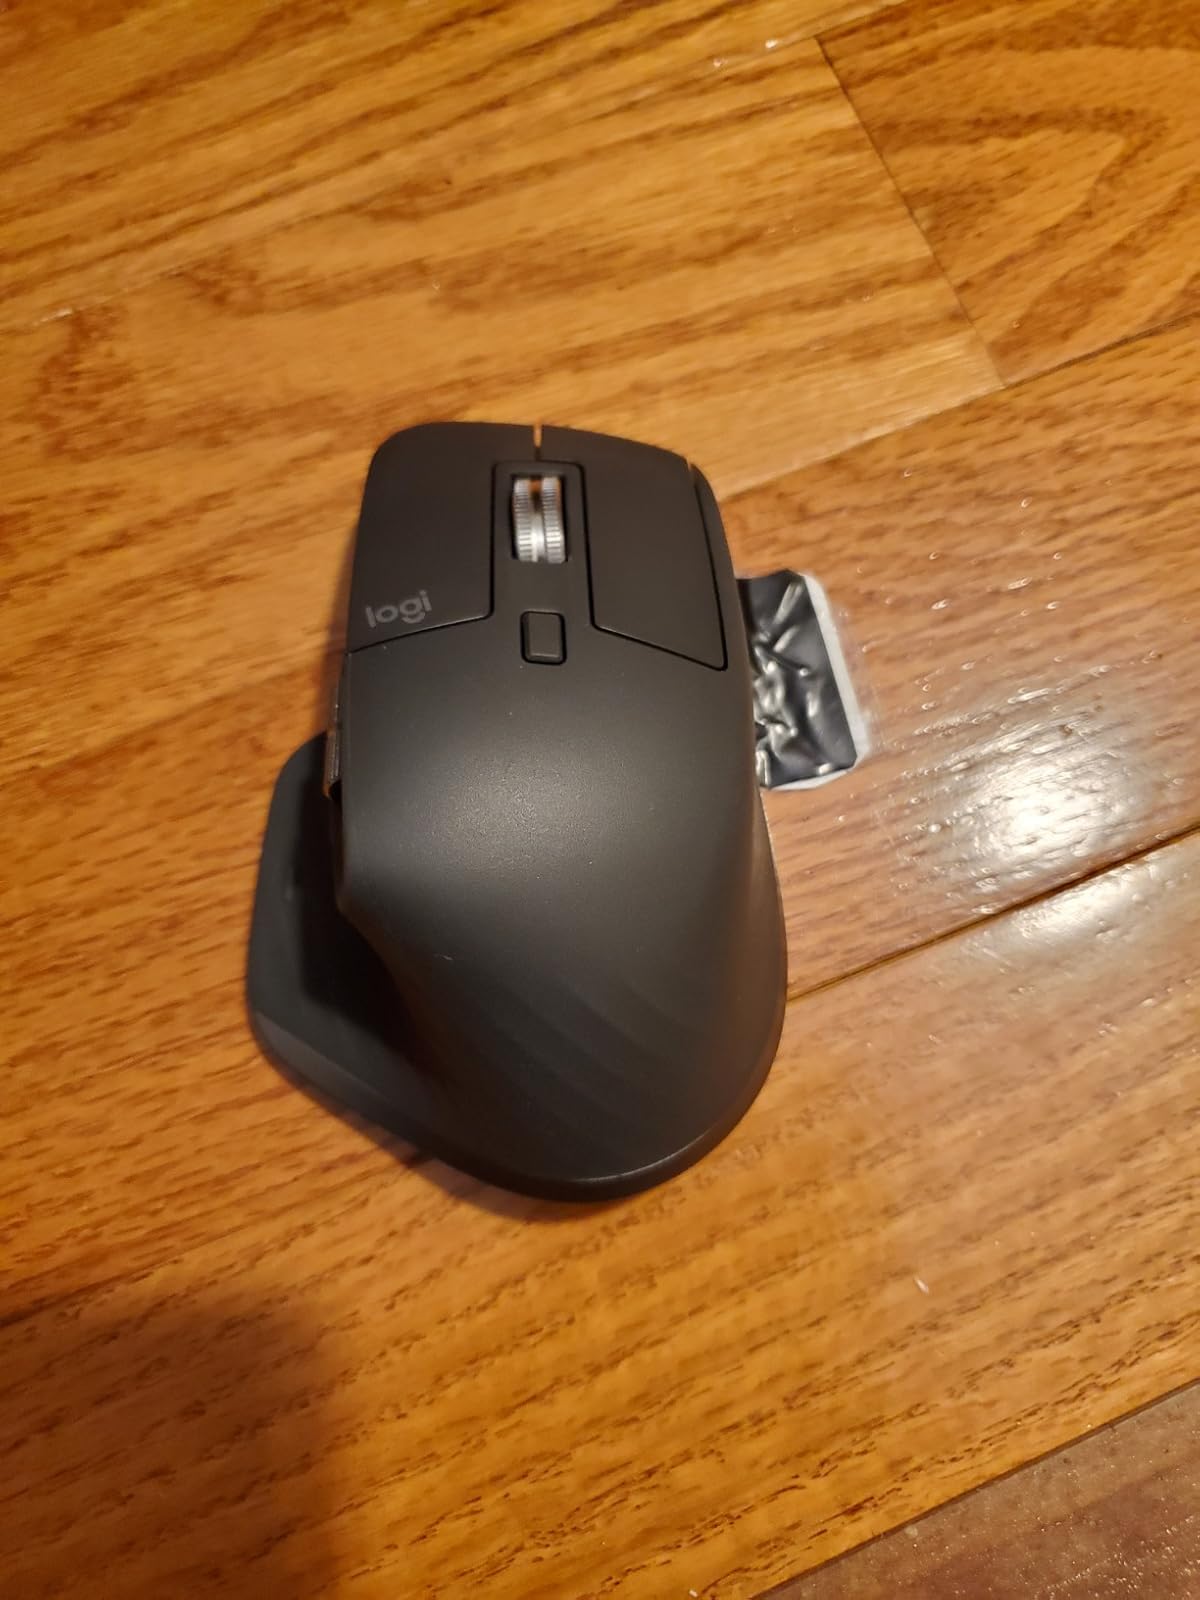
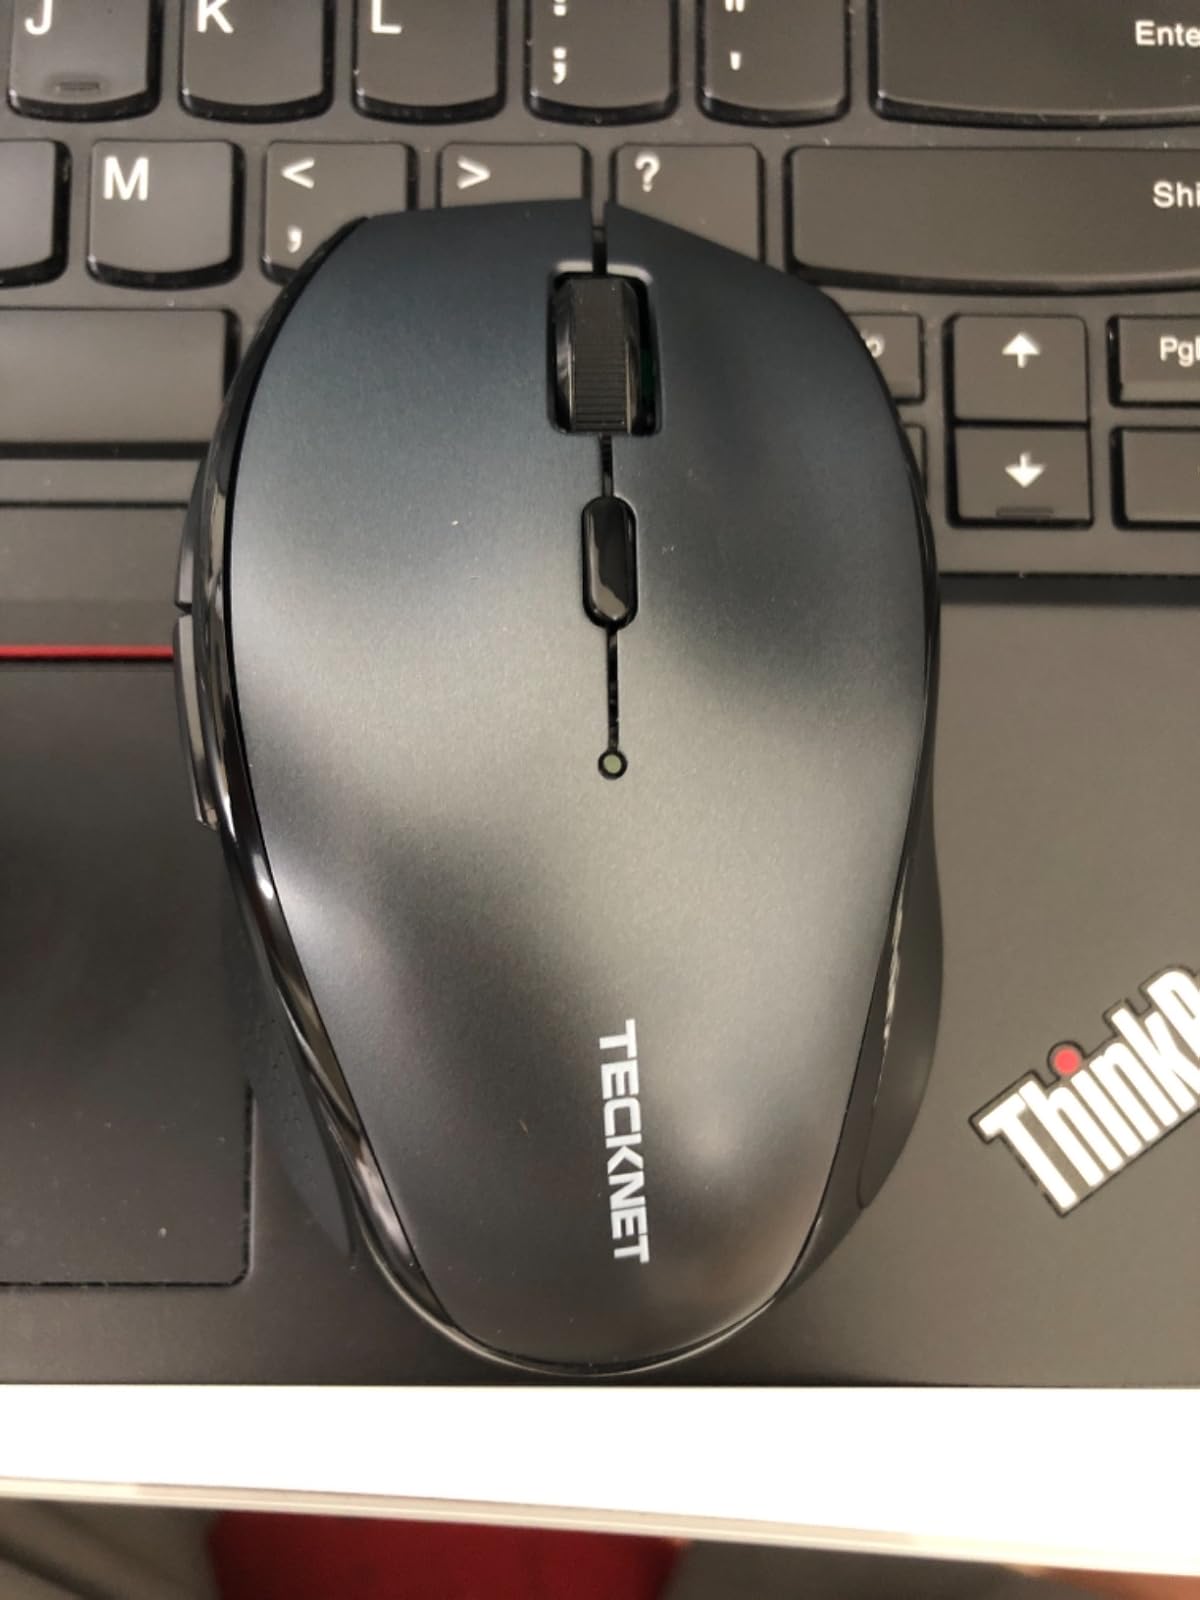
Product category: mouse
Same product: no